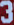
Number: 3